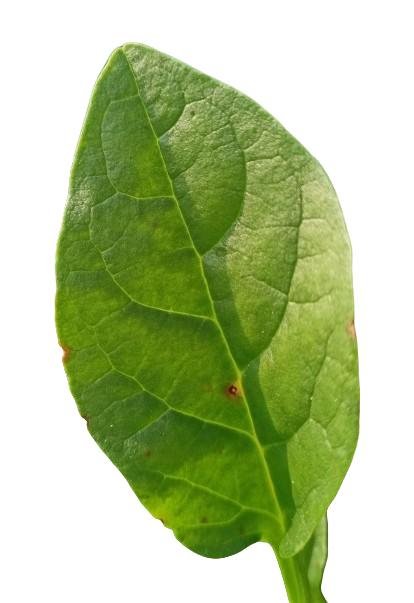
Label: Bacterial-Spot